Solanum laxum

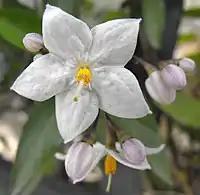
A close-up of the flower.

The jasmine-flowered nightshade is a woody climber that forms branches 2 to 8 m long and has a base that can reach more than 10 centimeters in diameter. Fast-growing, it climbs by winding the leaf stalks around supports. The shoot axes are strongly angled zigzag, hairless or in the youth stage with simple, white, single-row trichomes less than 0.5 millimeters in length. New growth is hairless or finely to sparsely hairy. The bark of older branches is green or reddish green or, if the plant grows in direct sunlight, often purple-green. The ovate or ovate-lanceolate leaves are 30 to 50 mm long and 15 to 25 mm wide. The sympodial units contain many leaves. These are usually simple, only very rarely divided with one to four irregular lobes and pinnately split.